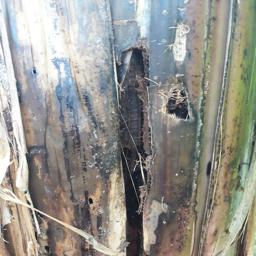
Label: PSEUDOSTEM WEEVIL